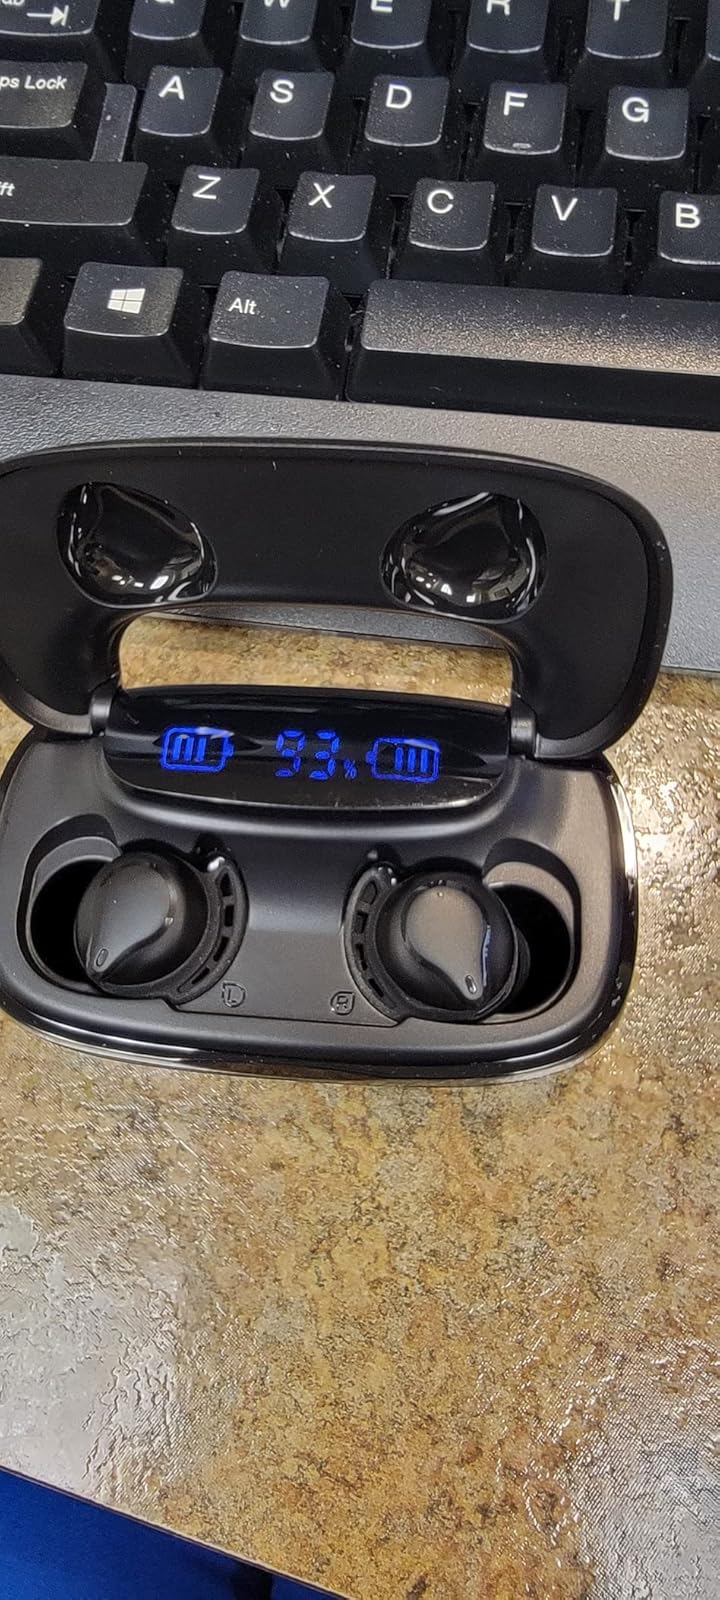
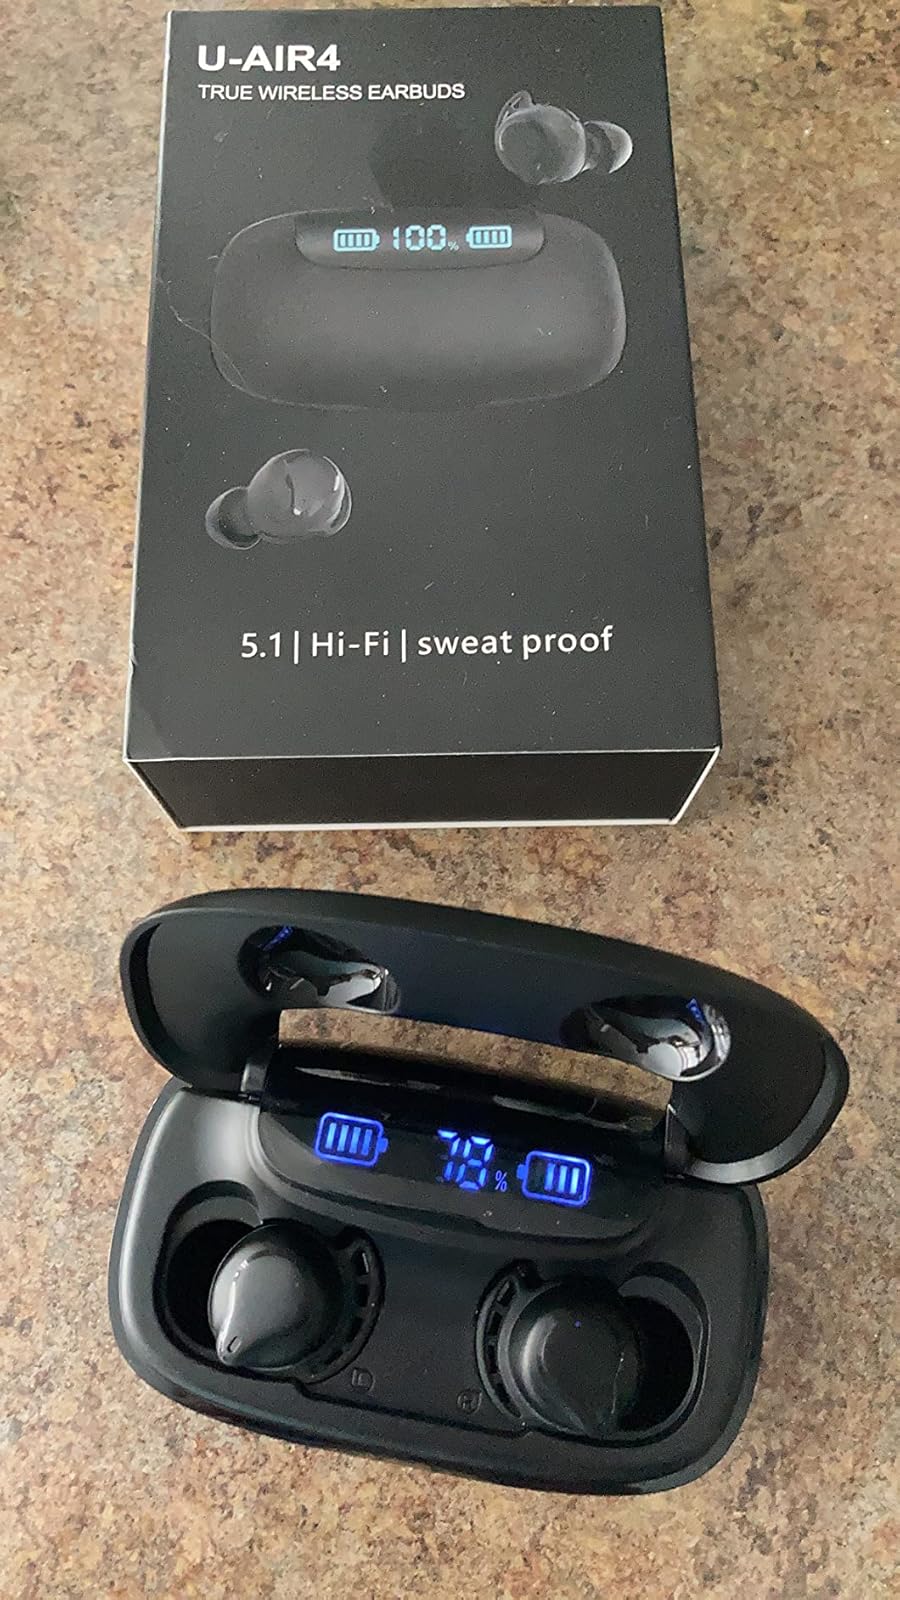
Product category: earbuds
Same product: yes